Flash suppressor

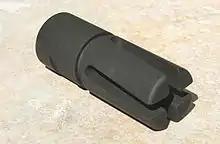
Vortex Flash Hider seen from the front

Duckbill flash suppressors have upper and lower "prongs" and direct gases to the sides. Early M60 machine guns and some Armalite AR-10, Armalite AR-15 and early M16 models featured this type of flash suppressor. One disadvantage is that the prongs can become entangled with vines or other natural vegetation and objects in the field.